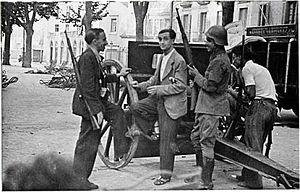
Francisco Ascaso Abadía (Almudévar, 1er avril 1901 – Barcelone, 20 juillet 1936) fut un militant anarcho-syndicaliste espagnol membre de la Confederación Nacional del Trabajo (CNT). Il meurt à Barcelone au tout début de la Guerre civile espagnole en combattant l'armée aux côtés de son camarade Buenaventura Durruti.
Francisco Ascaso Abadía est un militant anarcho-syndicaliste espagnol membre de la Confederación Nacional del Trabajo.